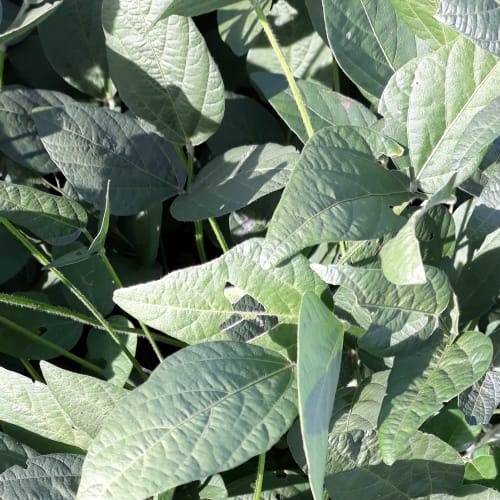
Label: Caterpillar